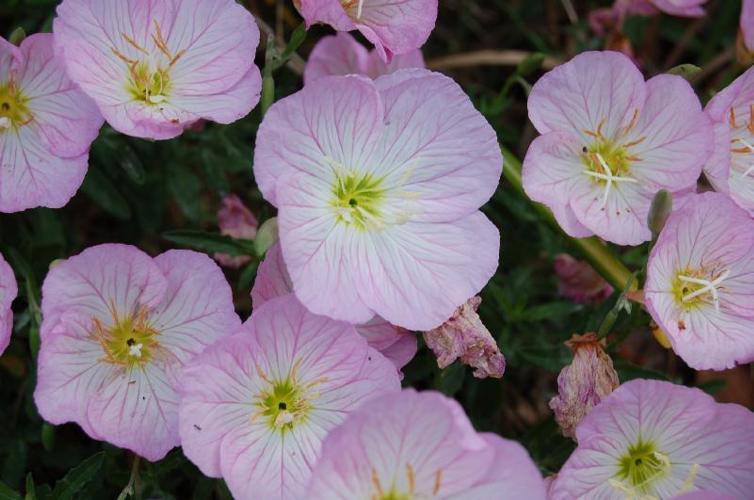
Label: pink primrose